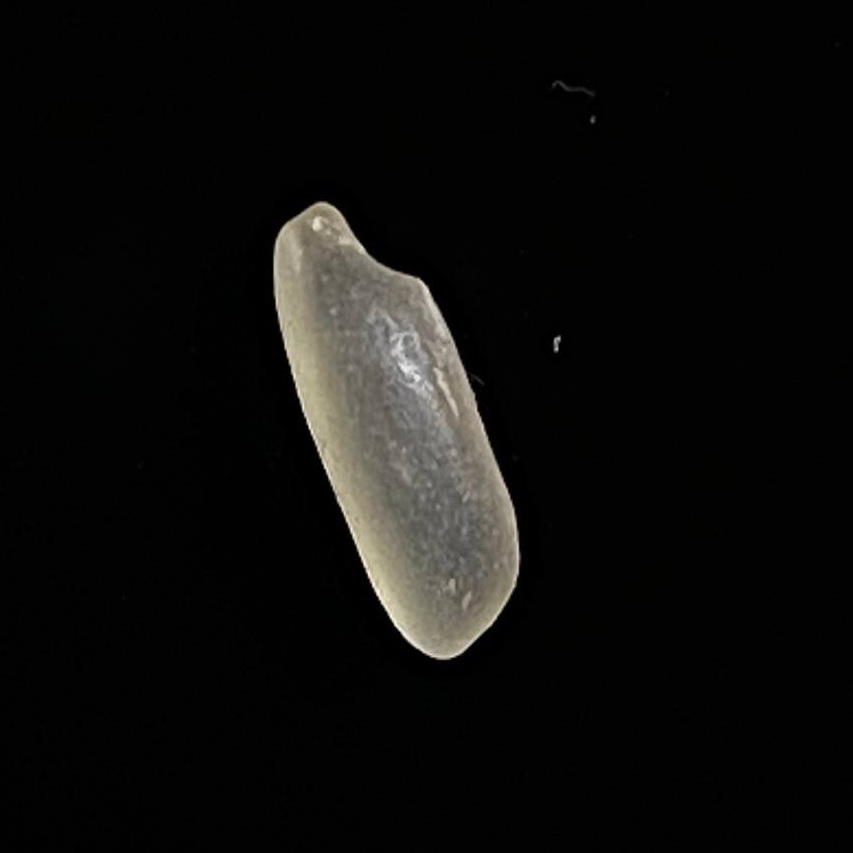
Rice variety: Gutisharna